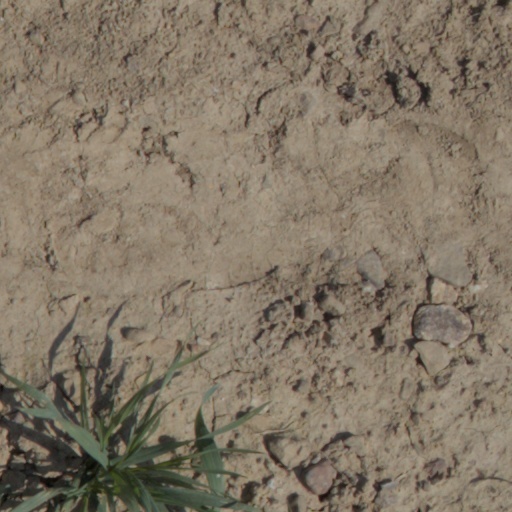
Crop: wheat